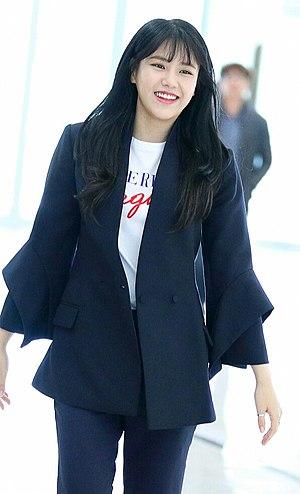
Shin Hye-jeong, ou Hyejeong, est une chanteuse et actrice sud-coréenne. Elle est surtout connue pour être membre du girl group sud-coréen AOA, signé sous FNC Entertainment.